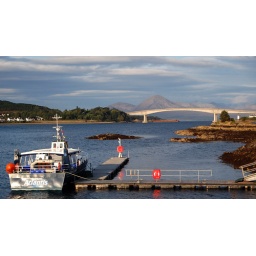
The Skye bridge from the main car park in Kyle of Lochalsh